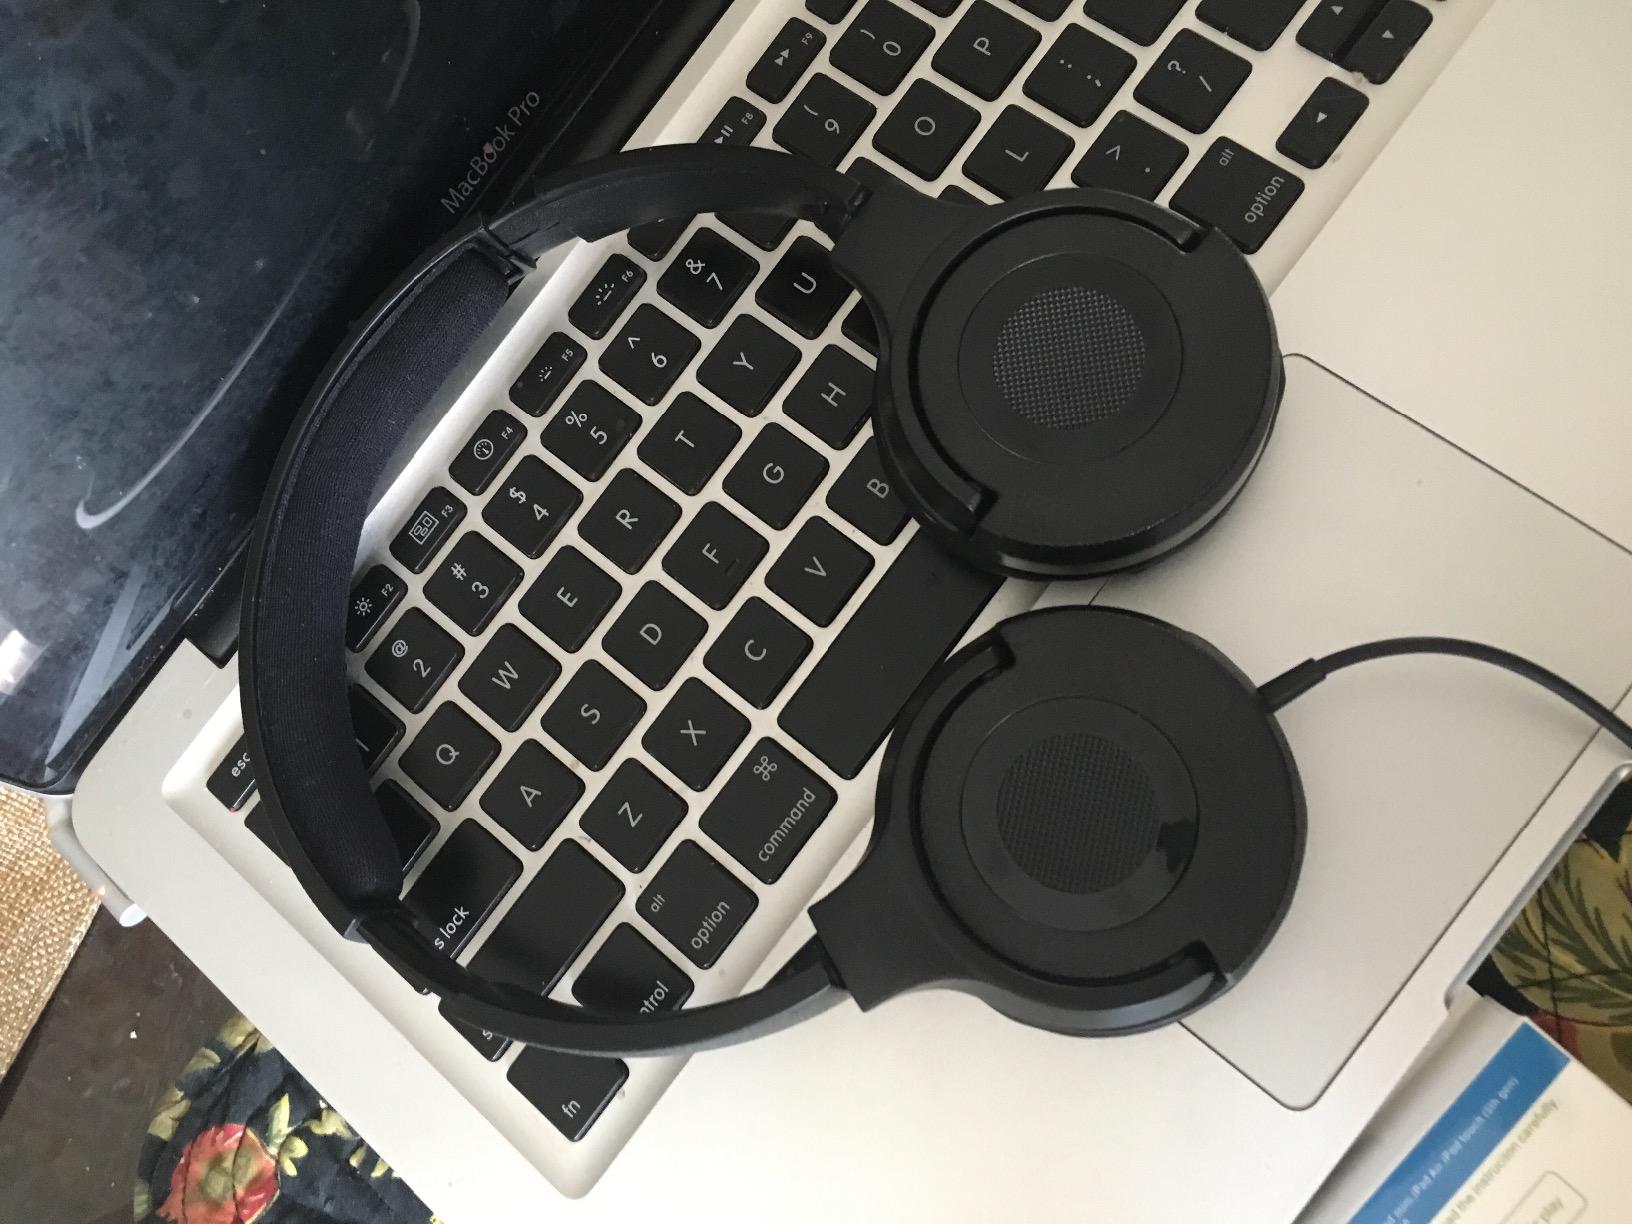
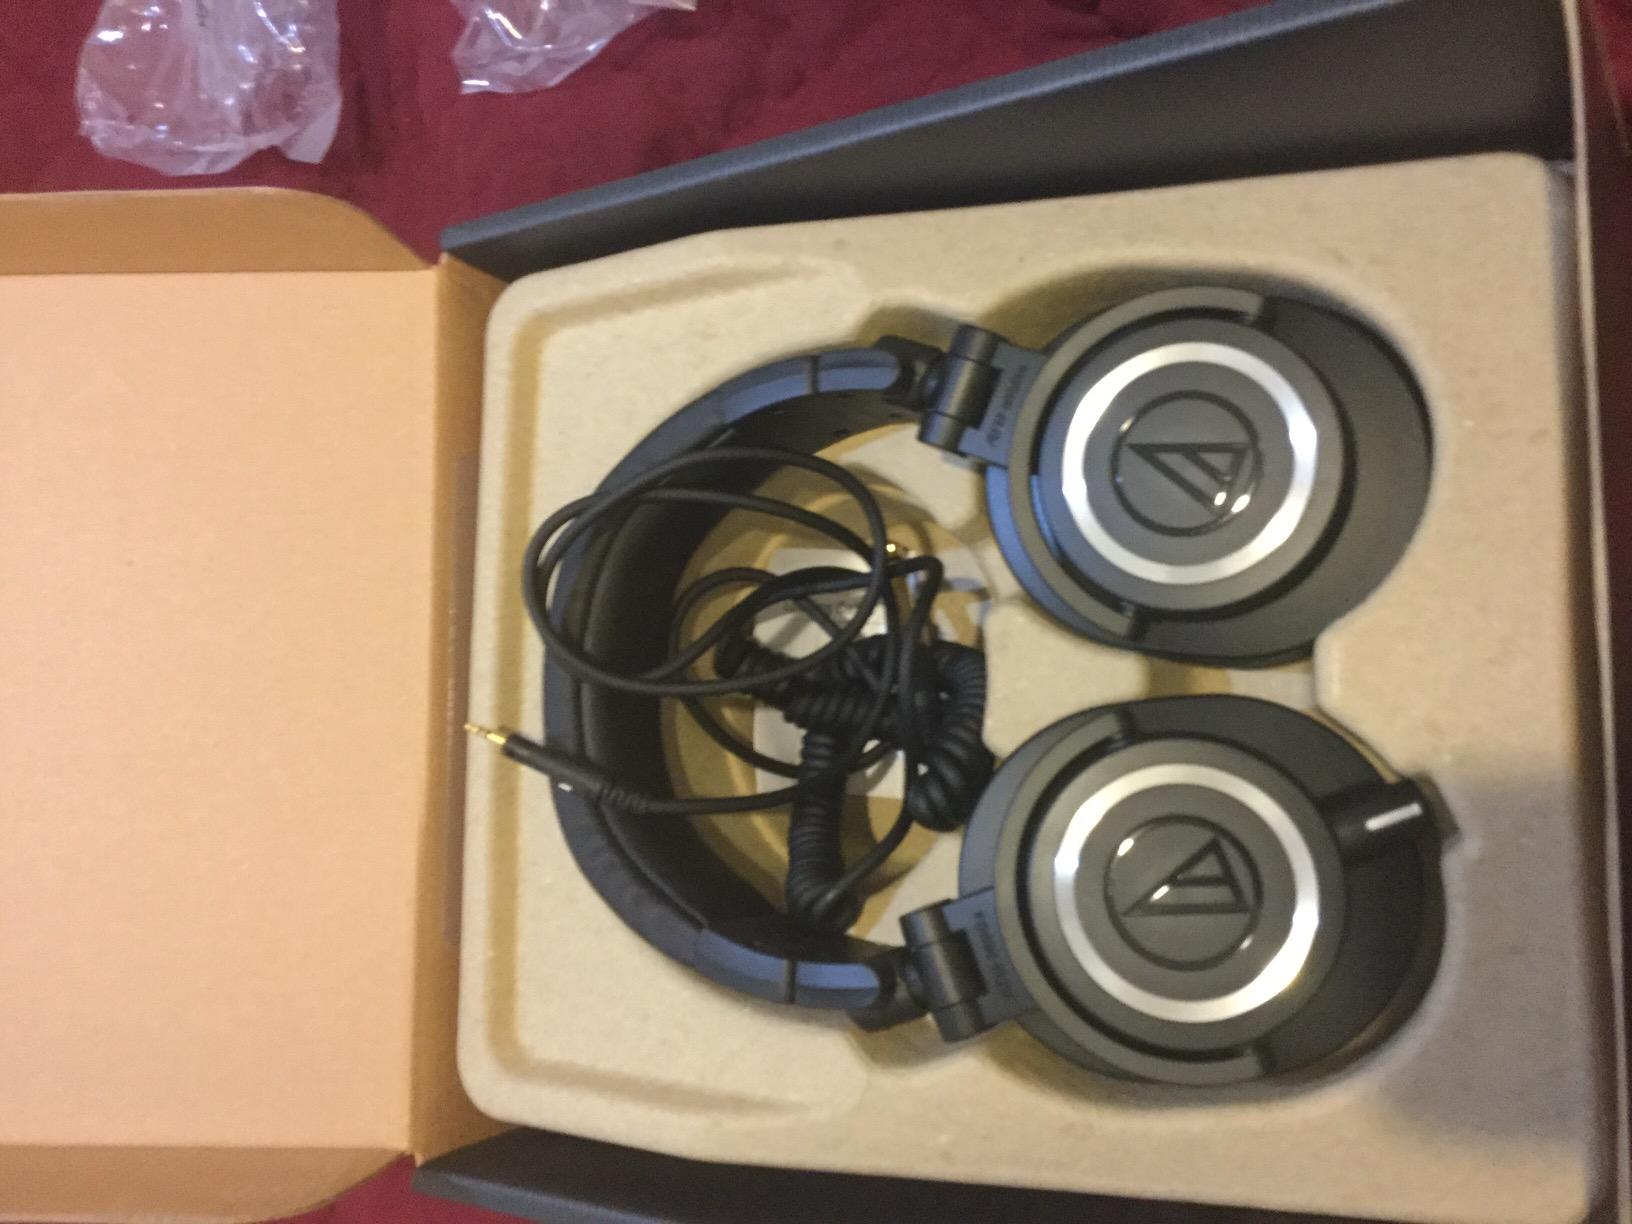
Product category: headphones
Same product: no